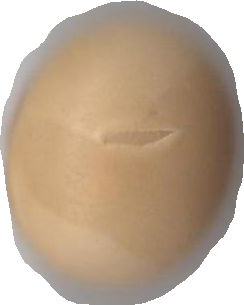
Variety: Grobogan